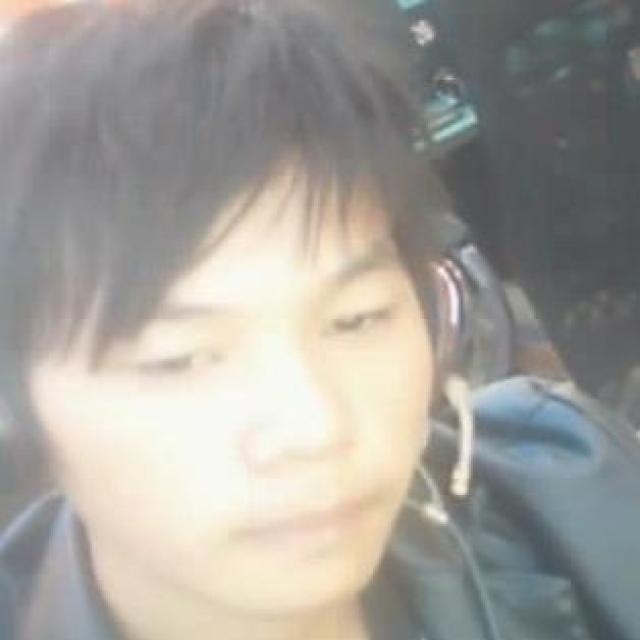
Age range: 21-44